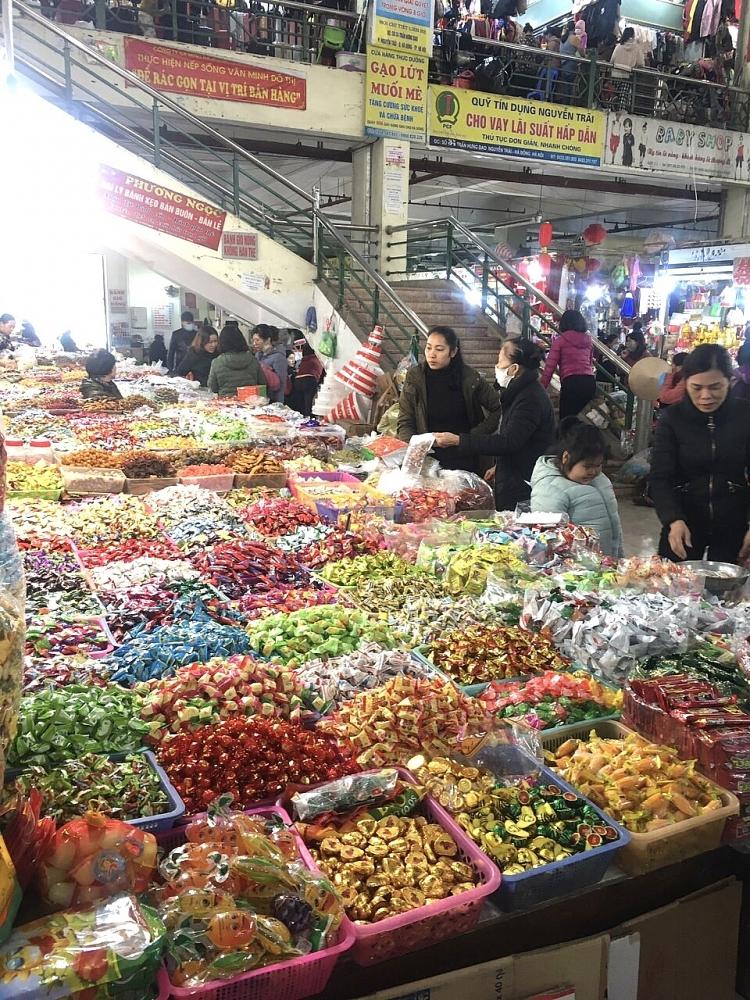
có nhiều mặt hàng kẹo được bày bán ở trong quầy hàng